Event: Nepal Earthquake
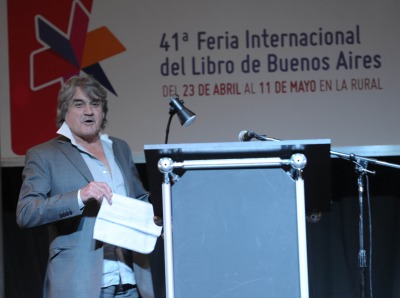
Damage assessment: no_damage